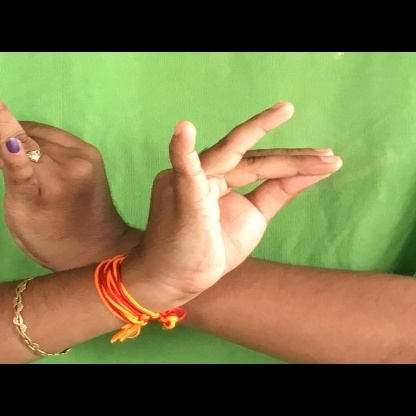
Mudra: Katakavardhana